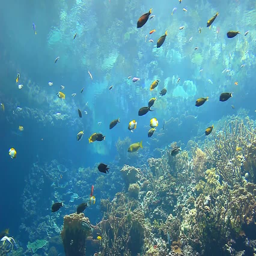
colorful fish swim in a fish tank